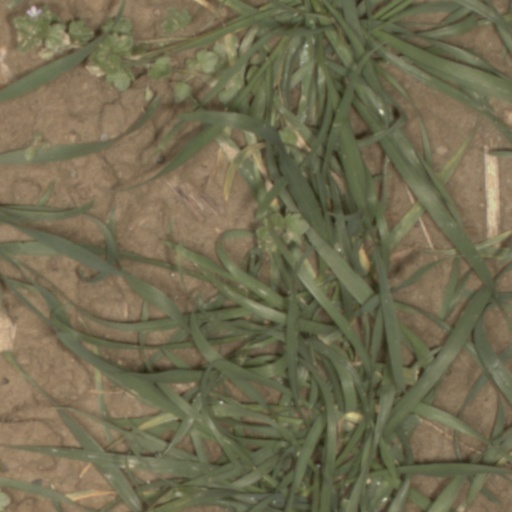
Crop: wheat